Car of Dreams

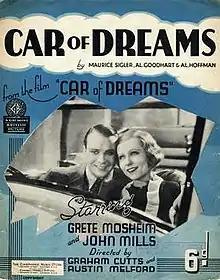

Car of Dreams is a 1935 British romantic comedy film directed by Graham Cutts and Austin Melford and starring Grete Mosheim, John Mills, Norah Howard and Robertson Hare. A tycoon's son falls in love with a woman who works at his father's factory. It was based on the 1934 Hungarian film "The Dream Car".